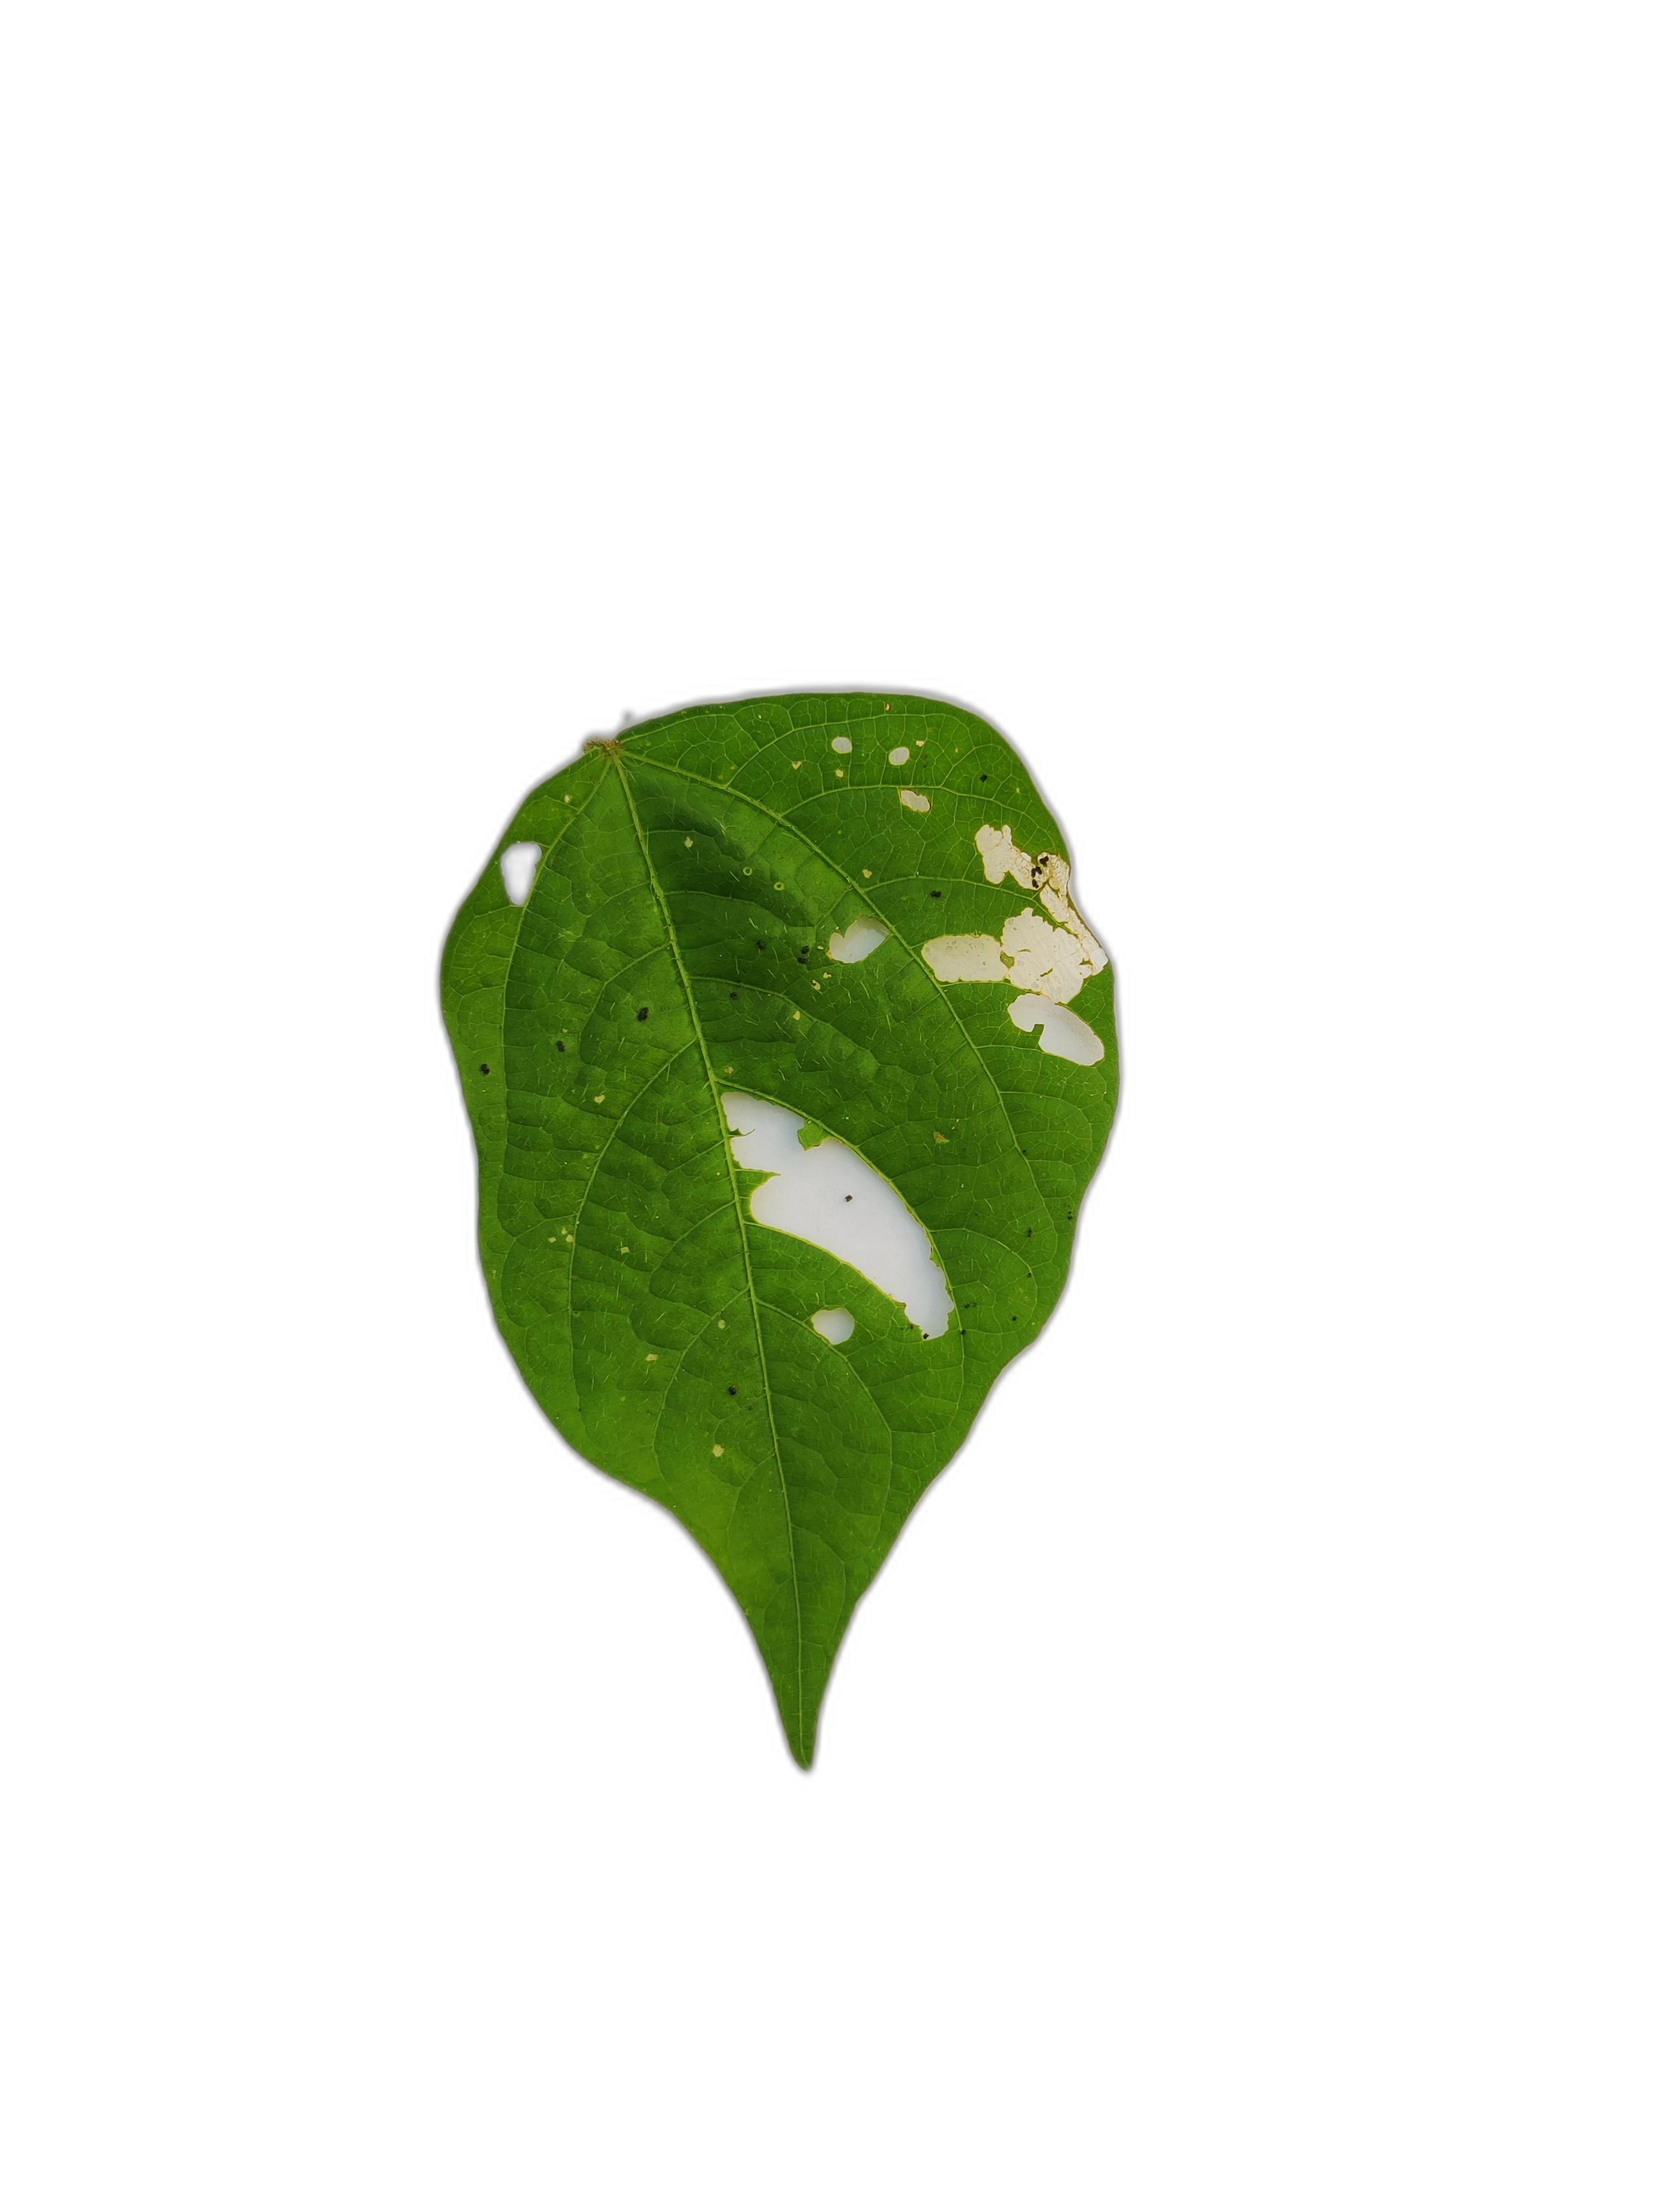
Label: Insect